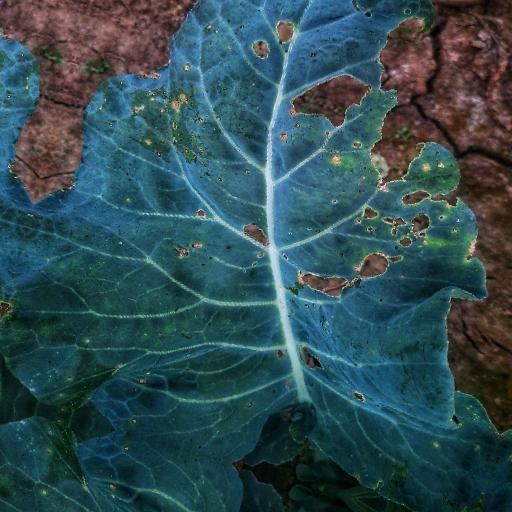
Label: Black Rot